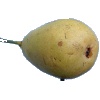
Label: Pear 2